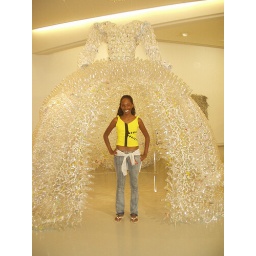
mickaela in a plastic bottle dress